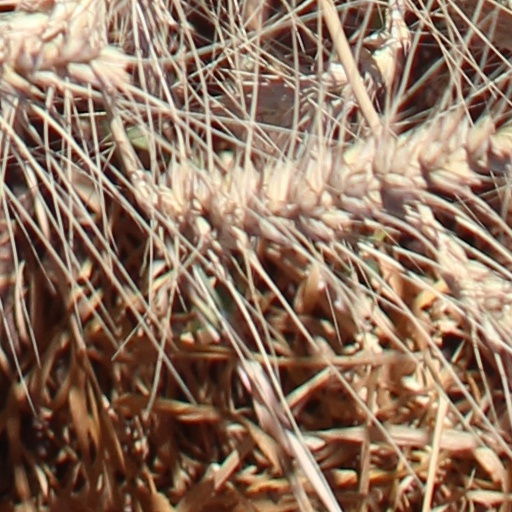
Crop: wheat